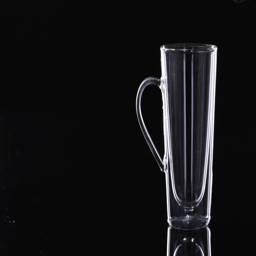
pouring coffee in a cup